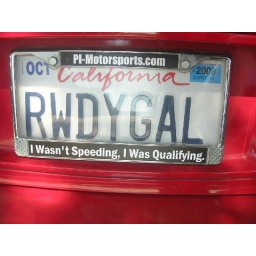
Apropos plate spotted in Los Altos where we stopped for car work on the way